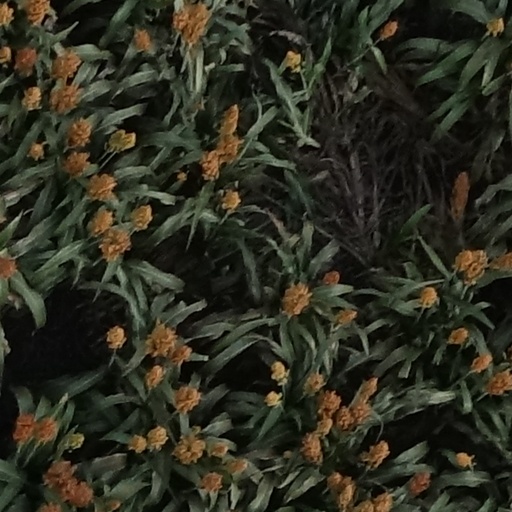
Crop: sorghum